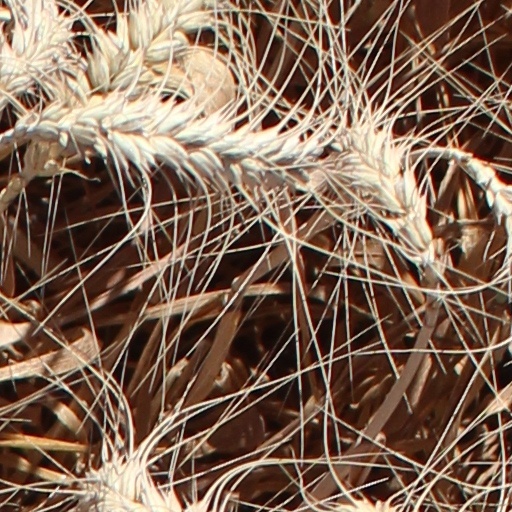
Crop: wheat